World Food Summit

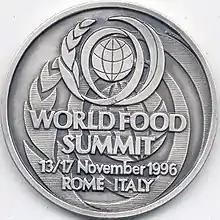
FAO Commemorative 1996 World Food Summit 3-piece set-Silver Obverse

The World Food Summit took place in Rome, Italy, between 13 and 17 November 1996. This resulted in the adoption of the Rome Declaration on World Food Security in which member states stated to "pledge our political will and our common and national commitment to achieving food security for all and to an ongoing effort to eradicate hunger in all countries, with an immediate view to reducing the number of undernourished people to half their present level no later than 2015."